VIA Technologies

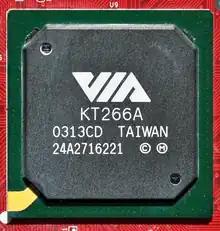
VIA KT266A north bridge for Socket A

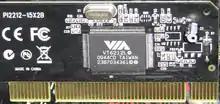
A VIA USB PHY on a Rosewill-branded PCI USB 2.0 desktop expansion card

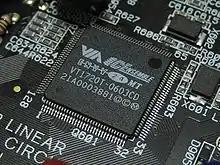
VIA Vinyl Audio Envy24MT chip of a PCI sound card

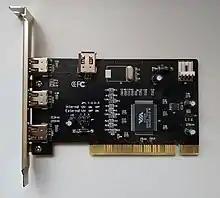
An IEEE 1394 FireWire-400 PCI card with the VIA VT6306 chipset

By the mid-1990s, VIA's business focused on integrated chipsets for the PC market. Among PC users then, VIA was best known for its motherboard (core-logic) chipsets. However, VIA's products include audio controllers, network/connectivity controllers, low-power CPUs, and even CD/DVD-writer chipsets. PC and peripheral vendors such as ASUS then bought the chipsets for inclusion into their own product brands.